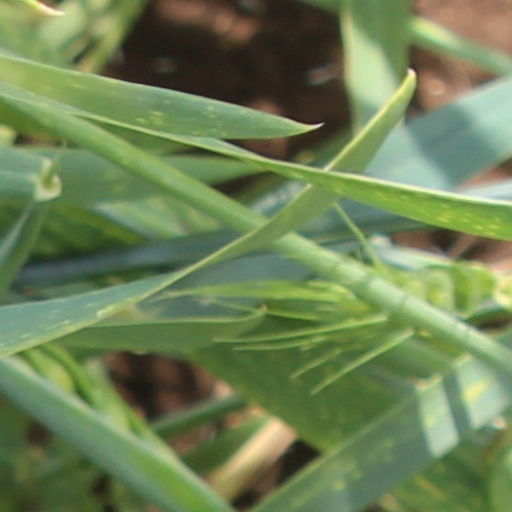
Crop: wheat